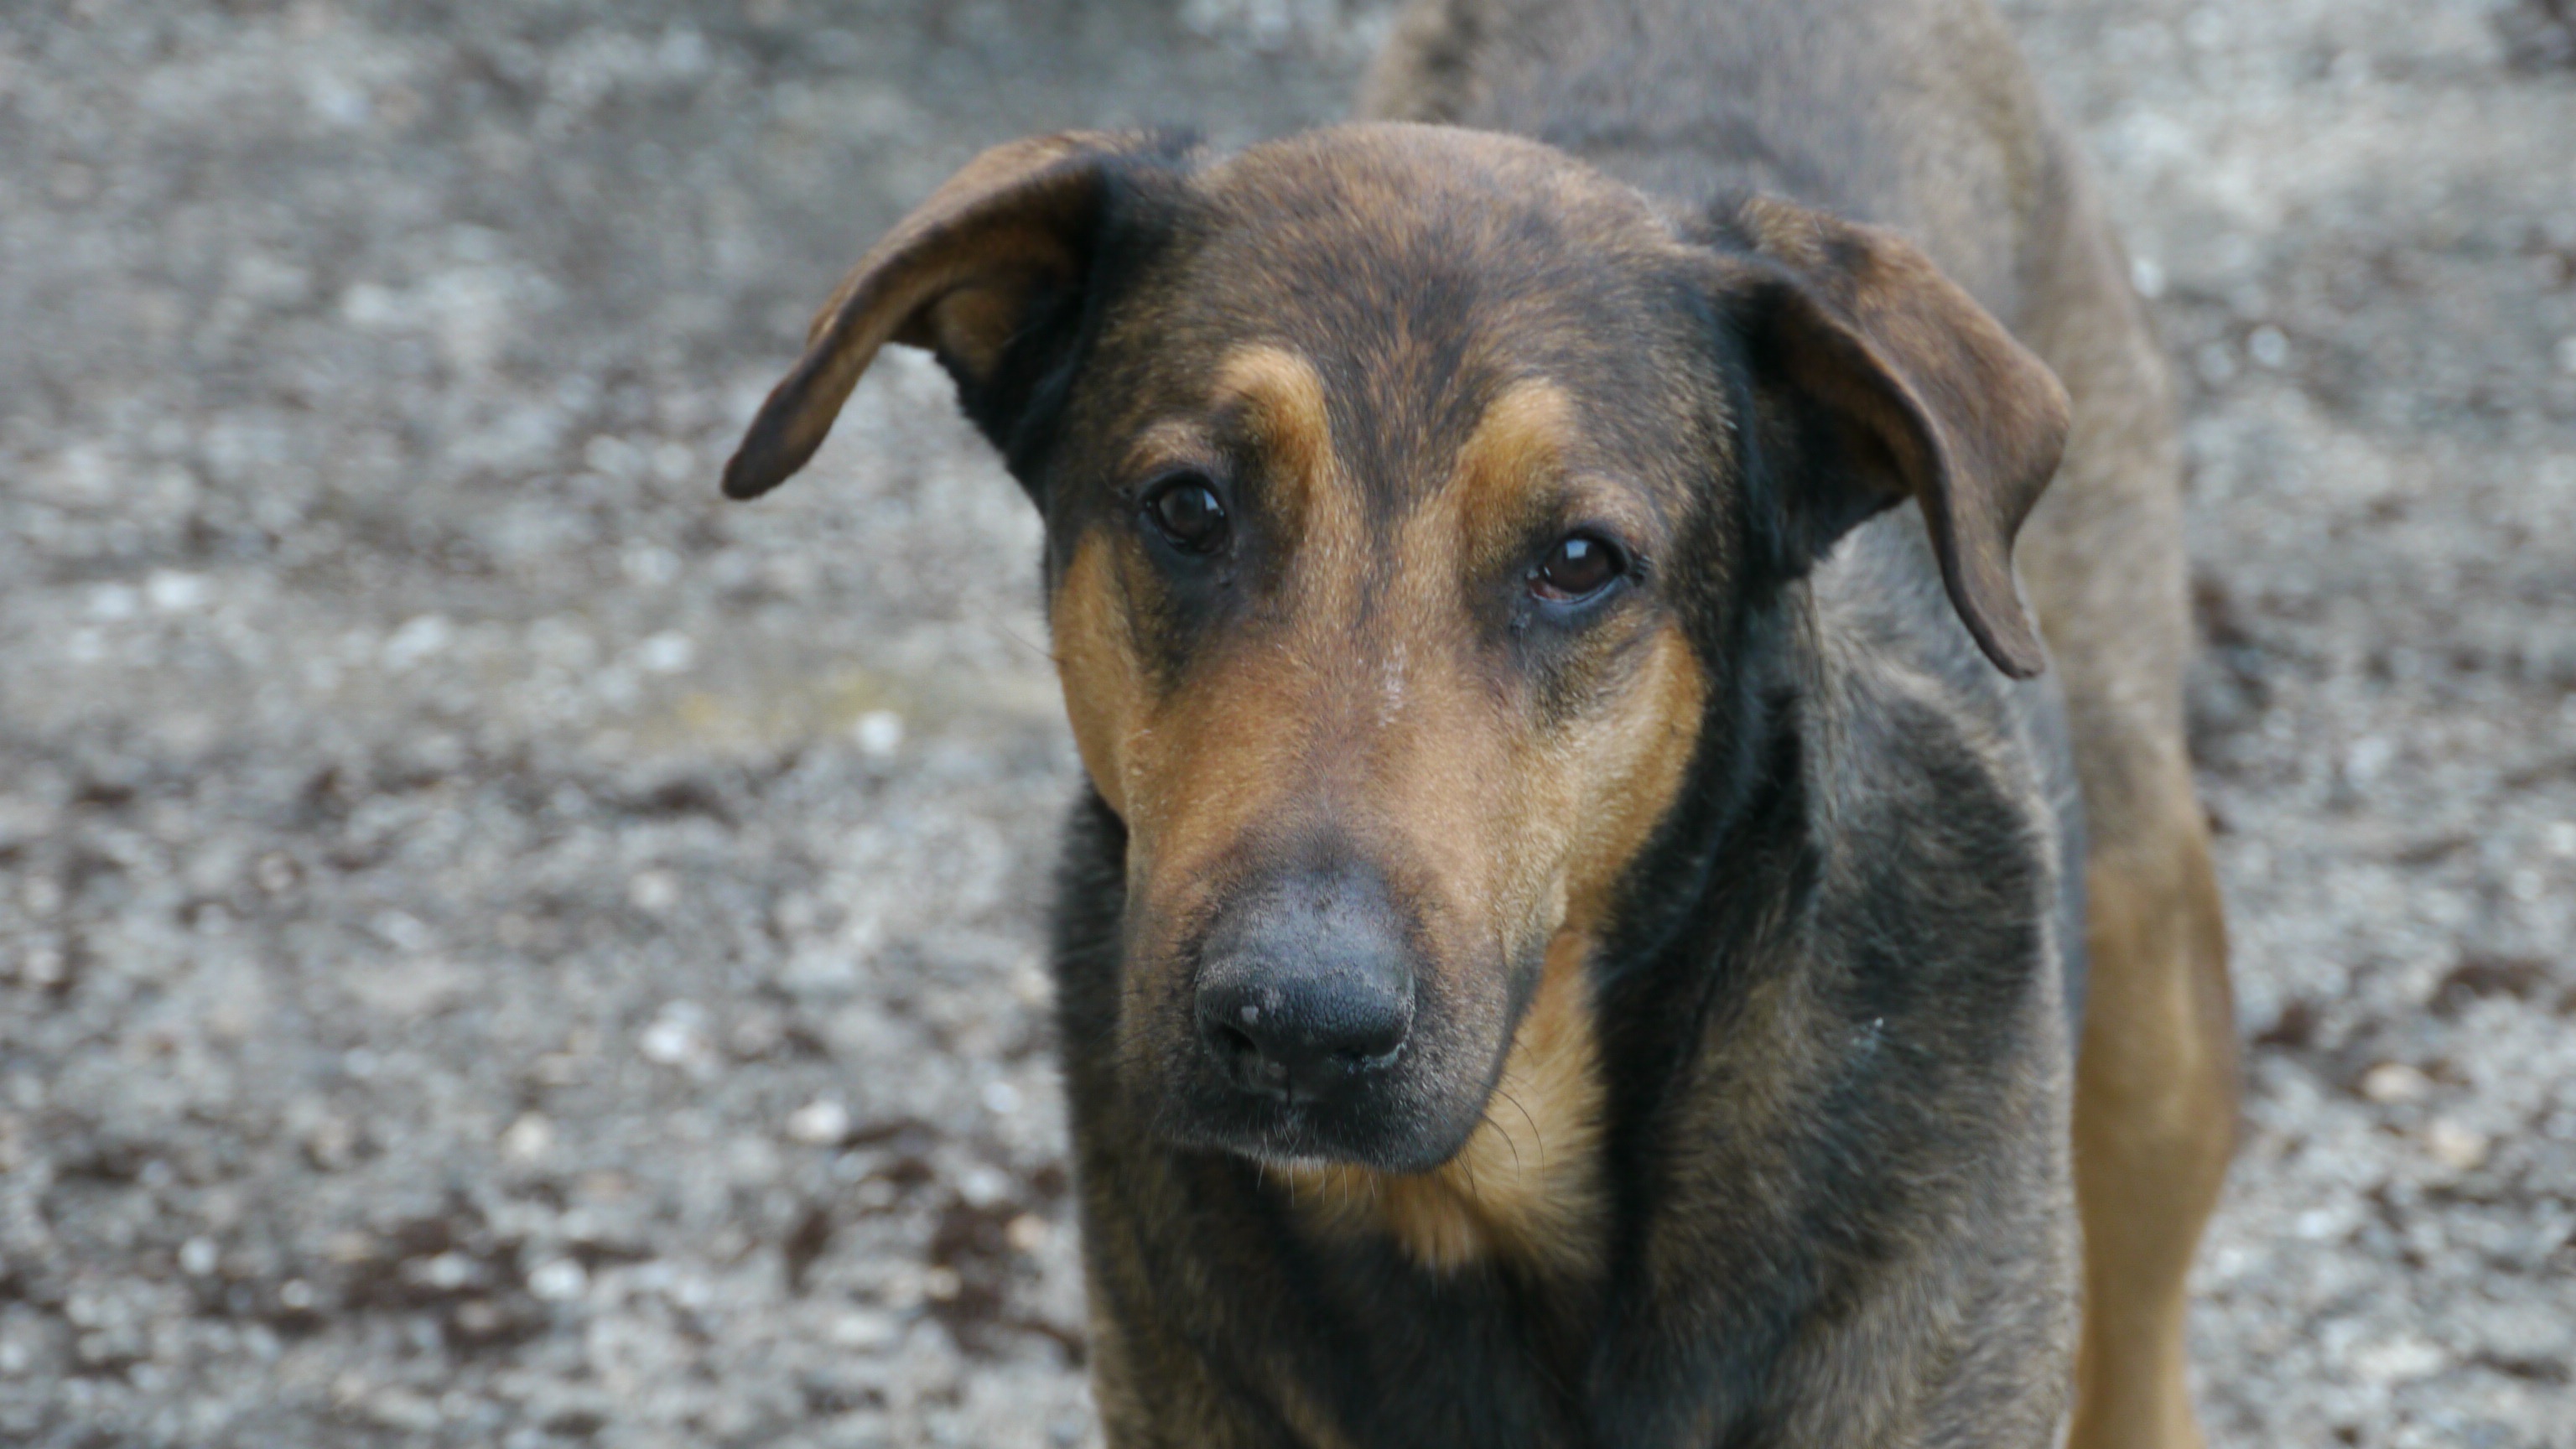
puppy, dog, mammal, domestic animal, vertebrate, dog breed, tenderness, street dog, dog like mammal